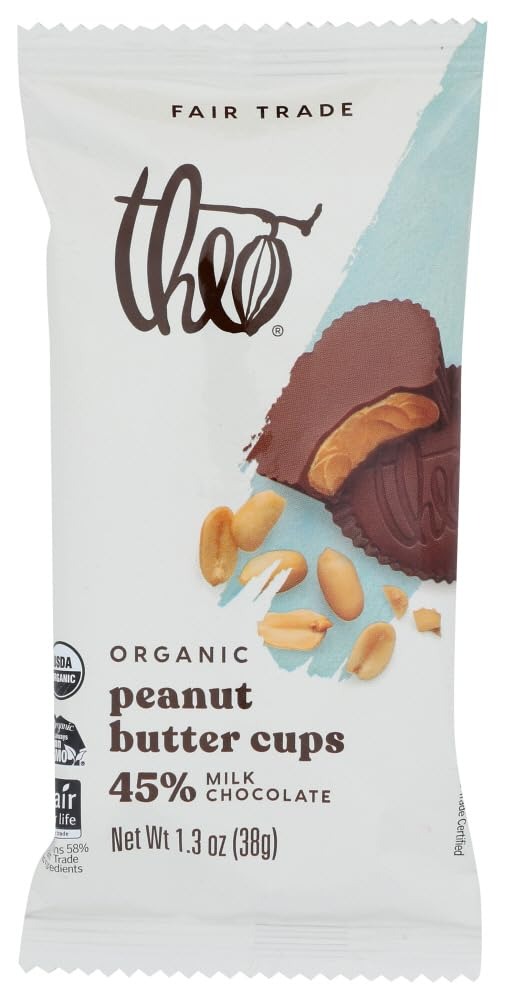
Item Name: Theo Chocolate BPC1060431 Milk Chocolate44; Peanut Butter Cups44; 12 x 1.3 Oz.
Value: 12.0
Unit: Count

Price: 39.99